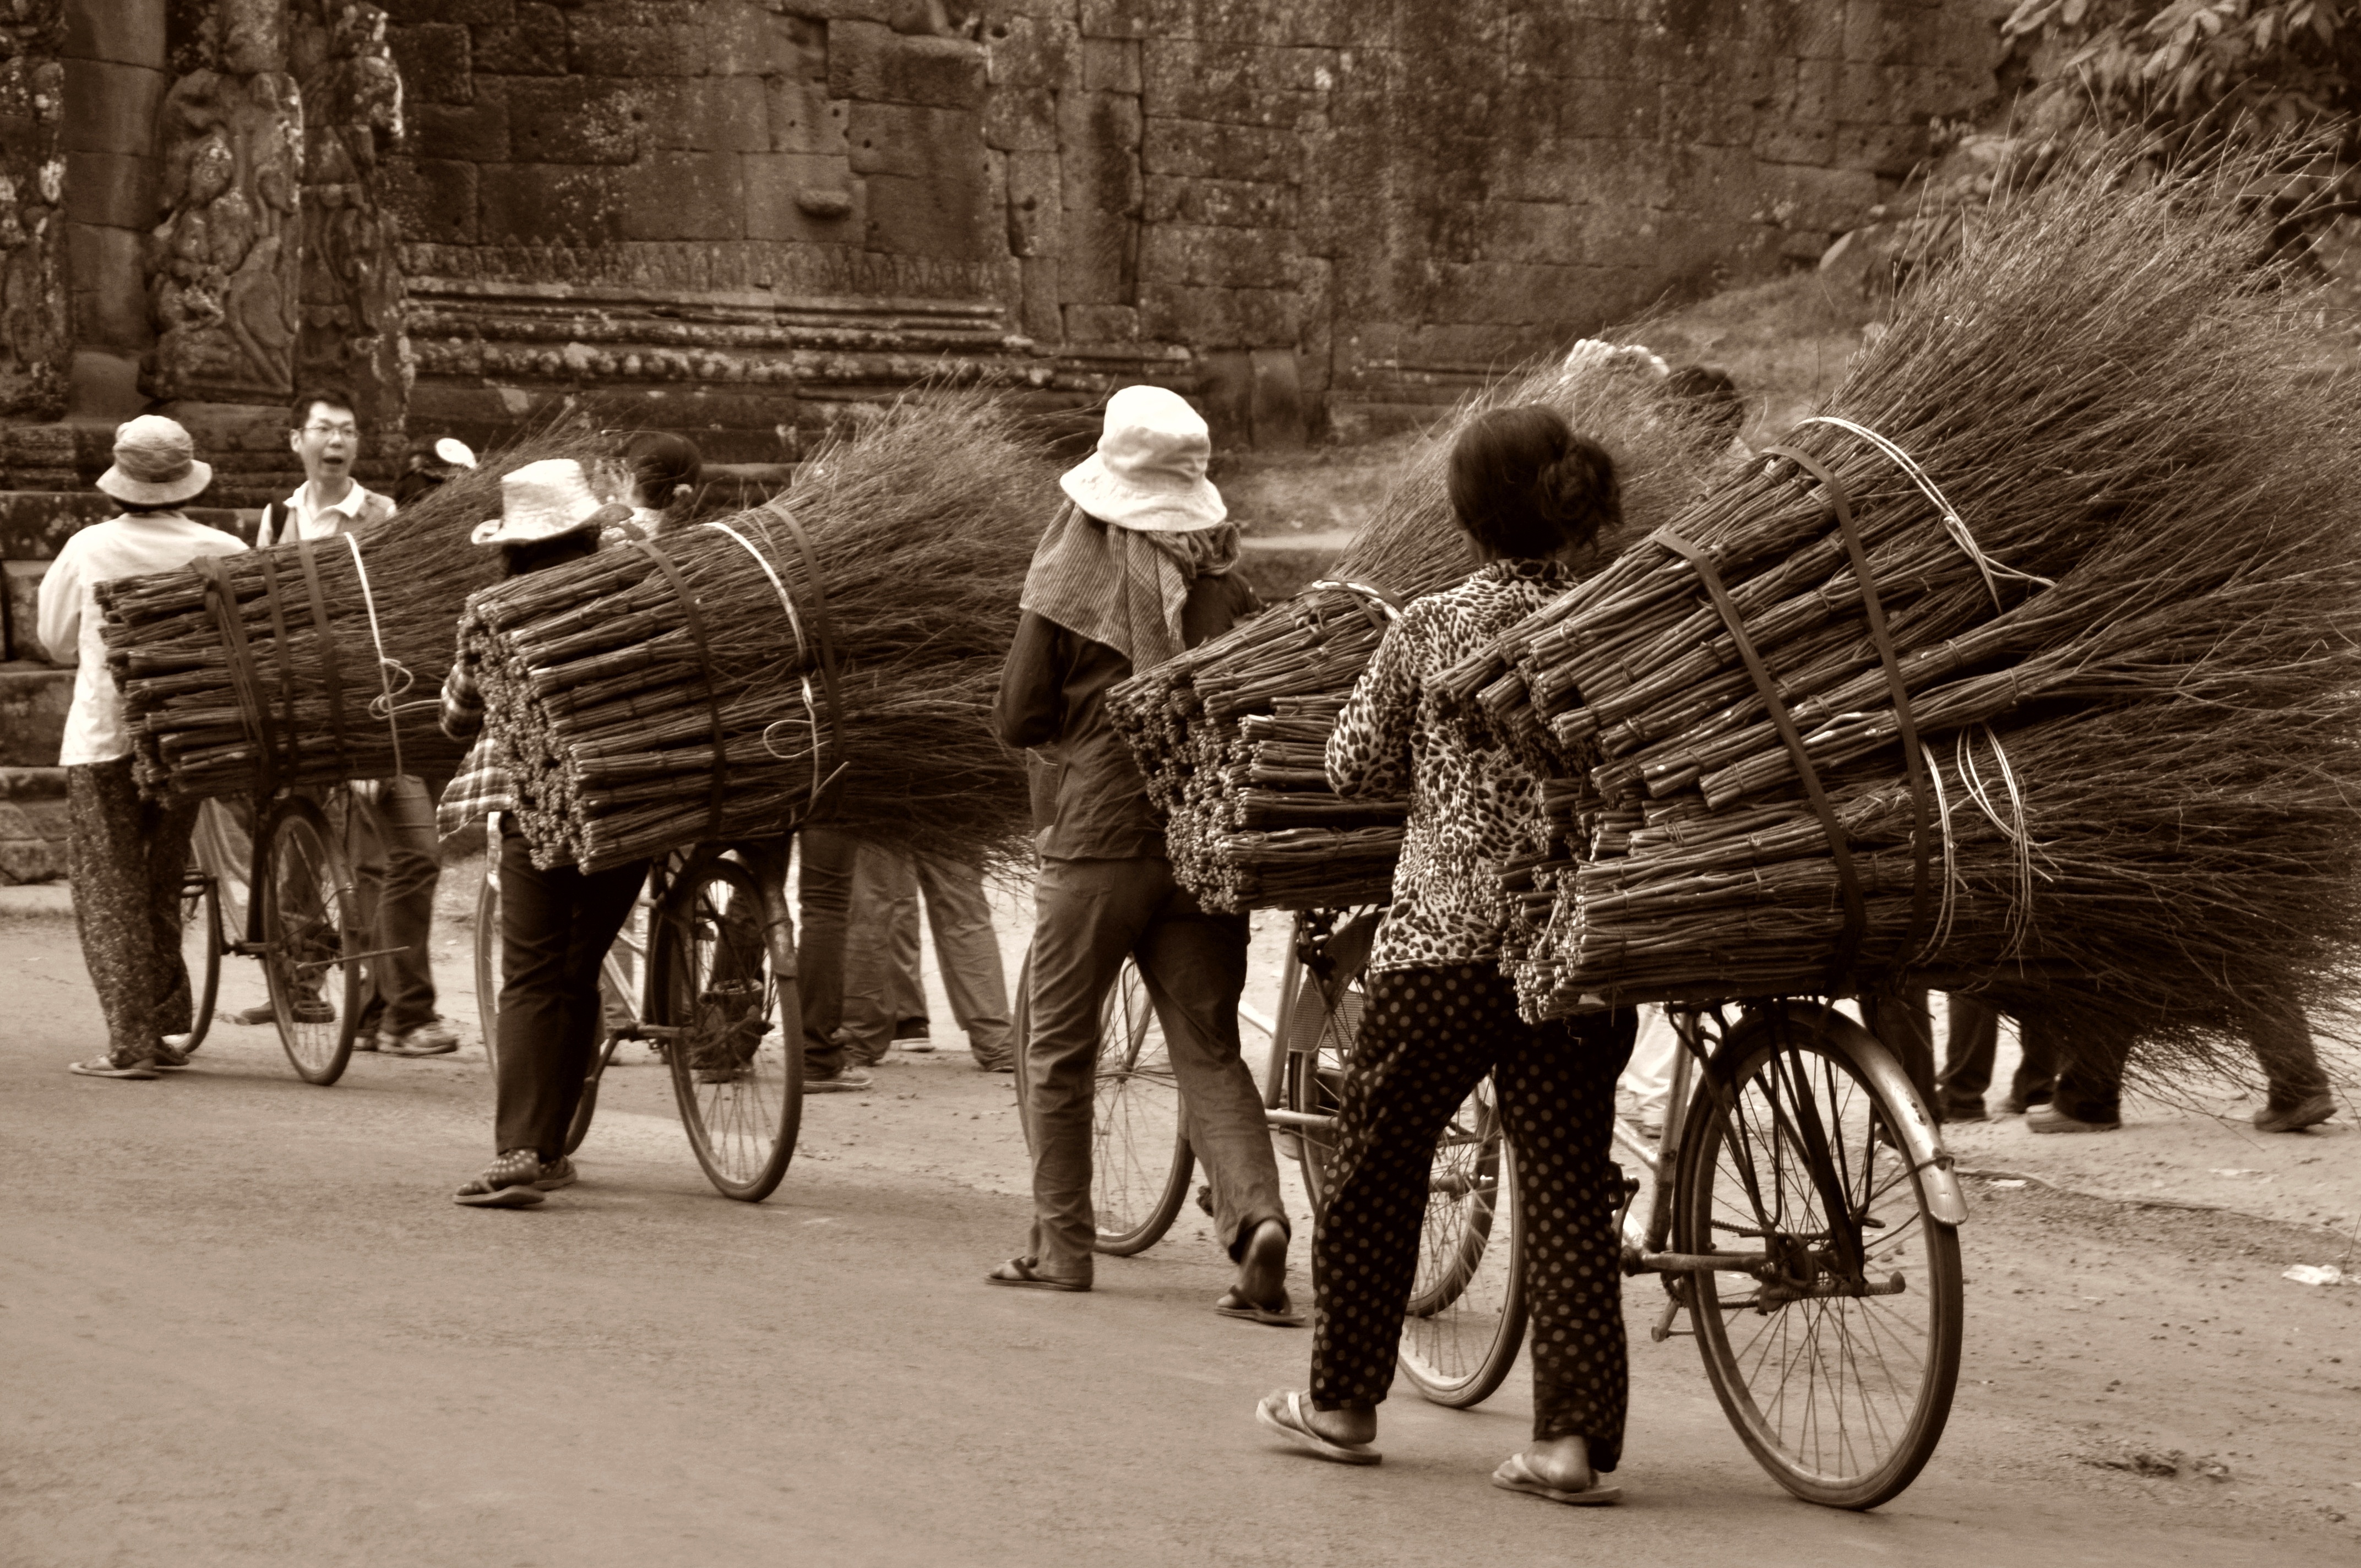
people, cart, vehicle, asia, sculpture, temple, cambodia, history, carriage, angkor wat, historically, angkor, khmer, unesco world heritage, pack animal, temple complex, horse like mammal, horse and buggy